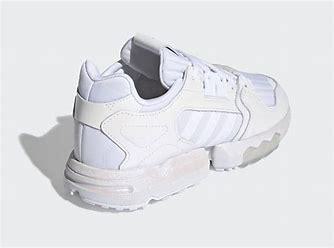
Brand: Adidas
Model: ZX Torsion